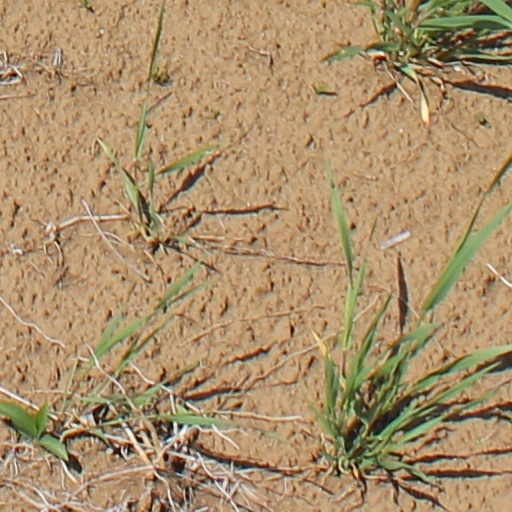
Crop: wheat